Bars of Iron

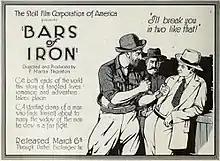

Bars of Iron is a 1920 British silent drama film directed by F. Martin Thornton and starring Madge White, Rowland Myles and Joseph R. Tozer. It was based on a 1916 novel "The Bars of Iron" by Ethel M. Dell.